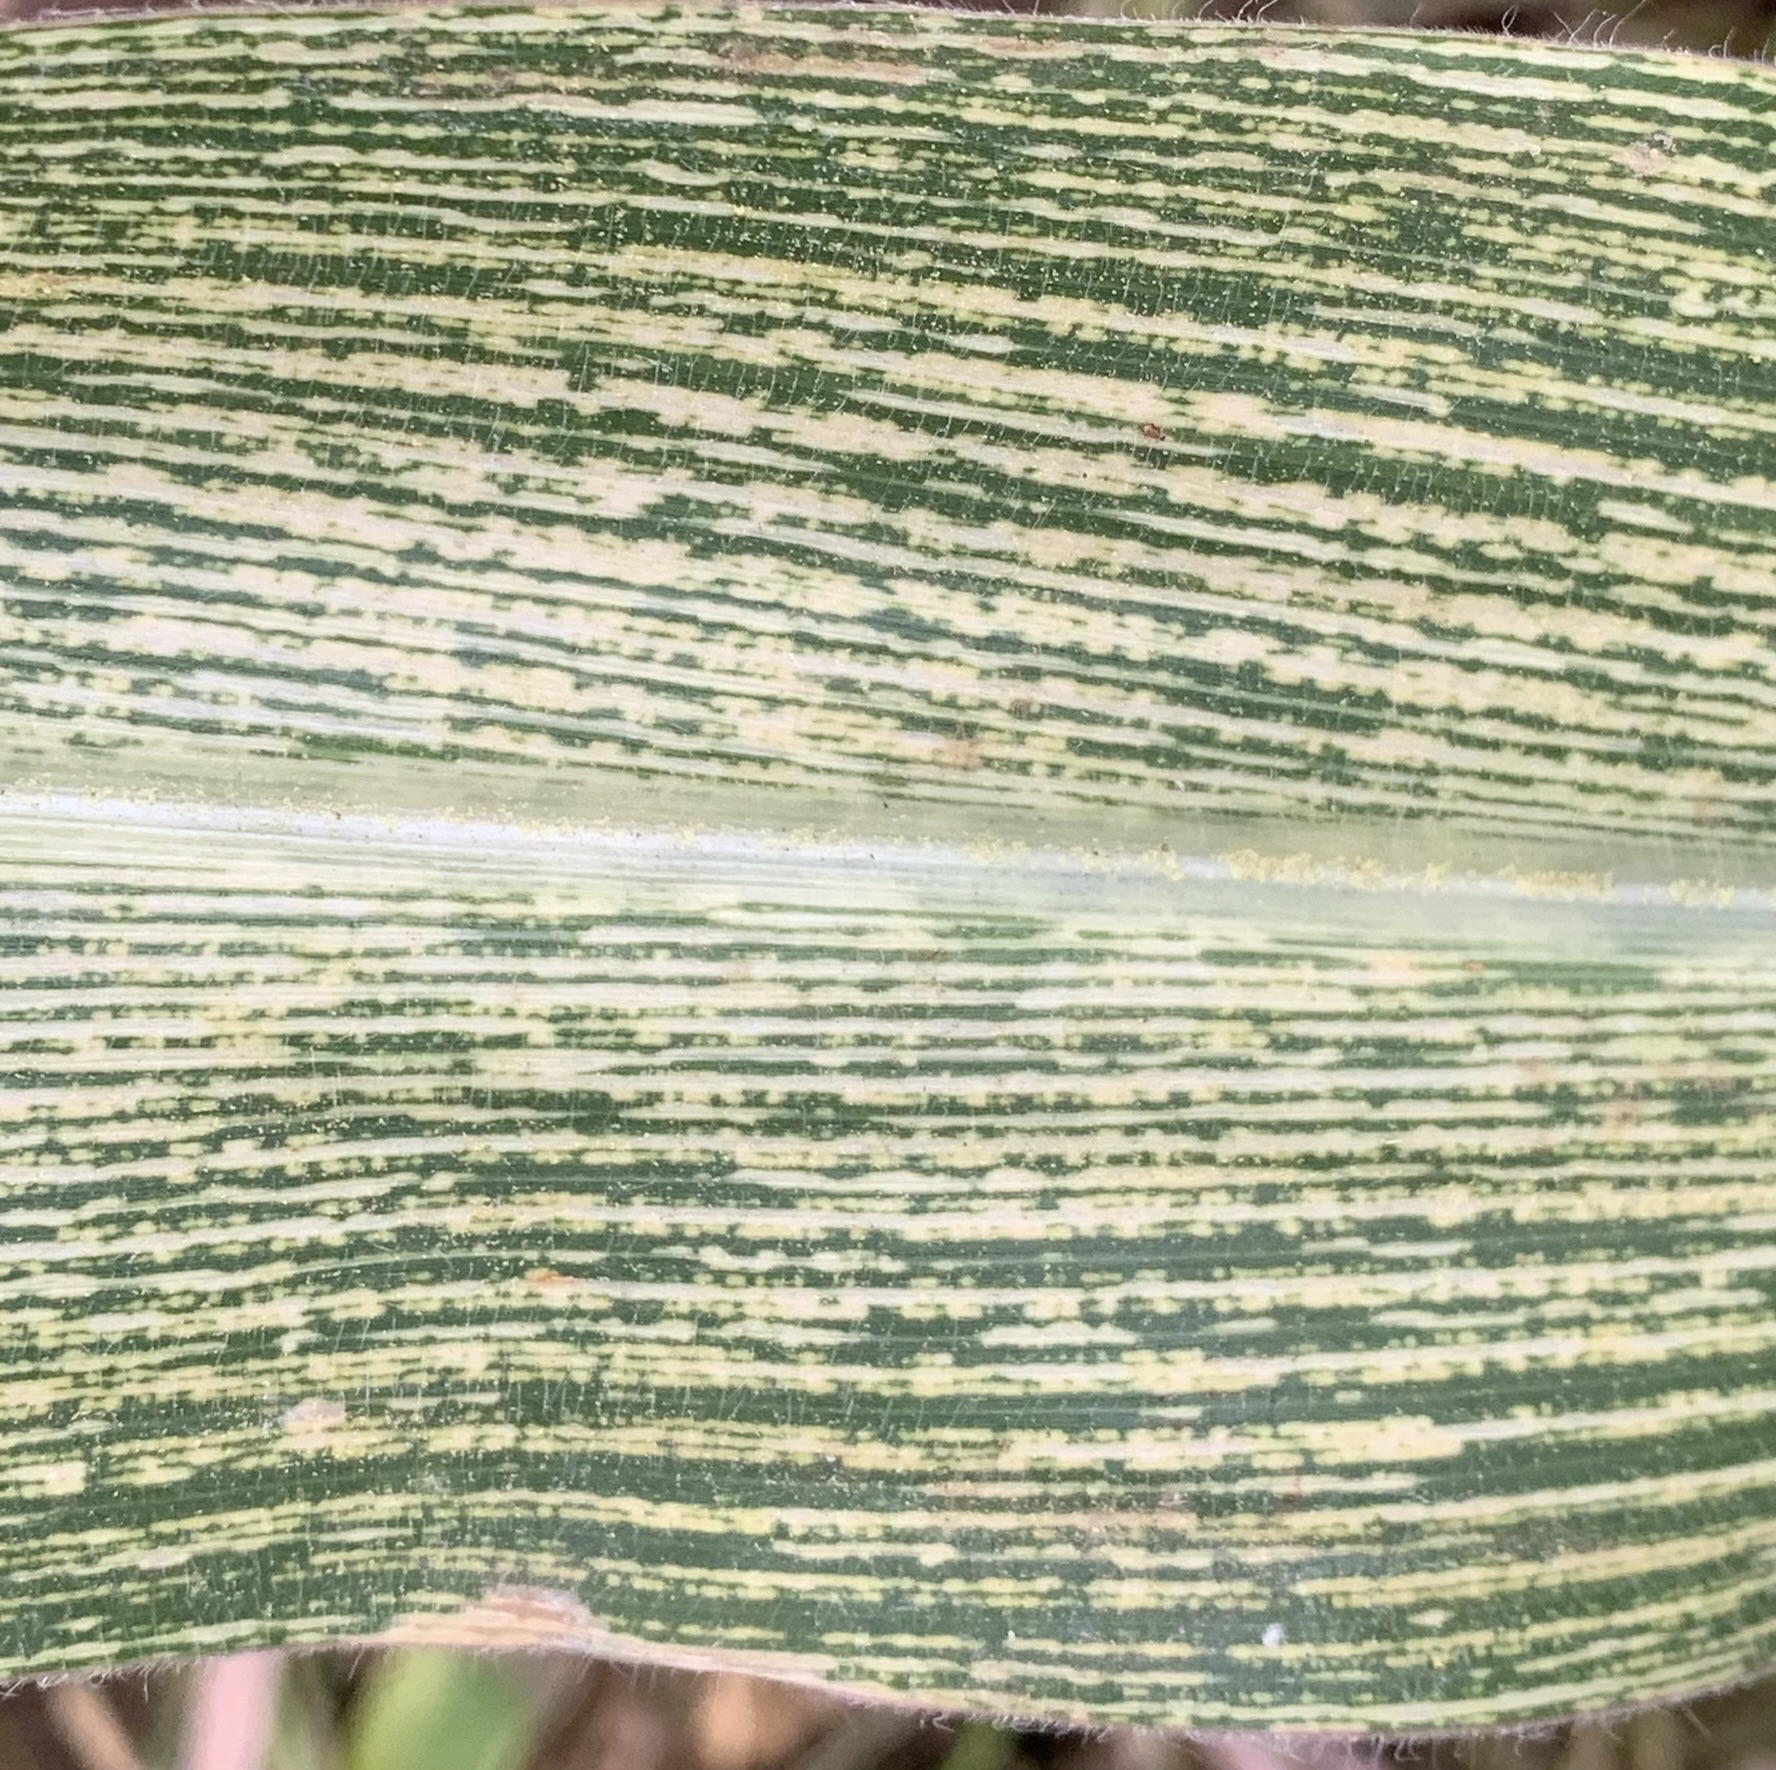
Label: MSV